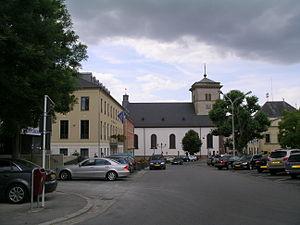
Grevenmacher est une ville luxembourgeoise et le chef-lieu du canton du même nom. Au 1ᵉʳ janvier 2018, elle compte 4 921 habitants.